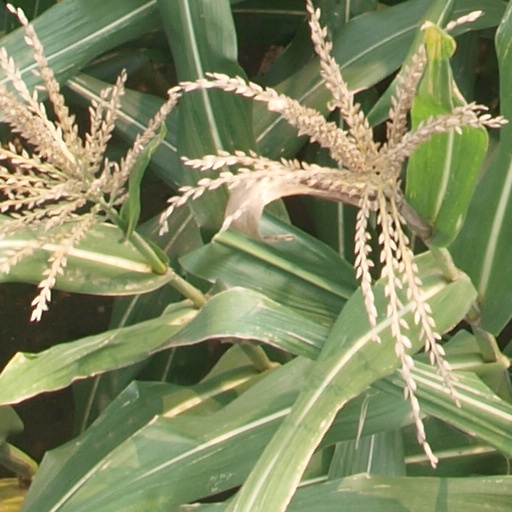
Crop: maize; corn